Type 66 helmet

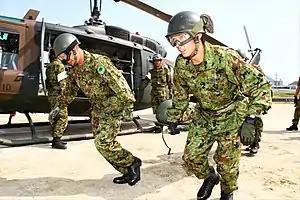
JGSDF soldiers of the 8th Infantry Regiment practice carrying a mock casualty during exercises while wearing Type 66 helmets.

The material of the helmet liner is simple molded resin. The total weight of the outer shell and helmet liner is 1.4 kilograms with the shell made out of manganese steel. The Type 66 can take various helmet covers and be equipped with removable chin straps. Its construction is based on the M1.